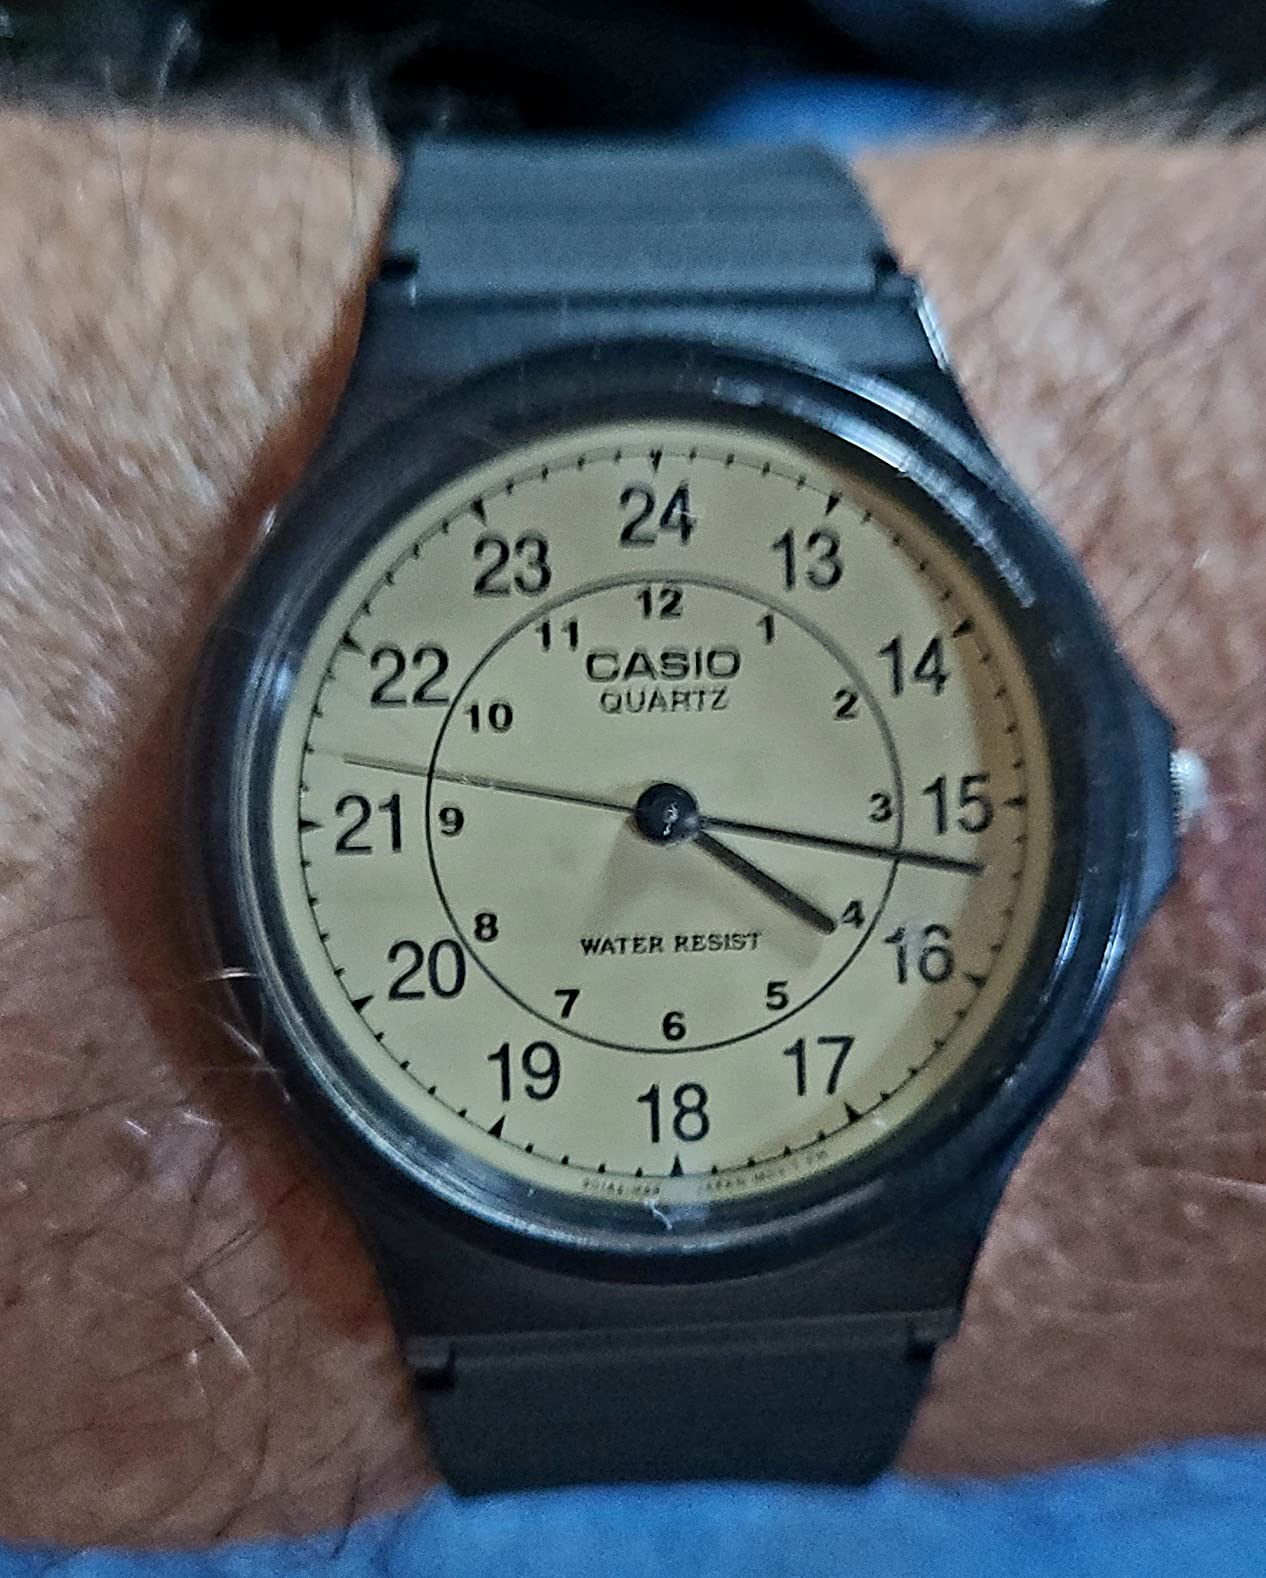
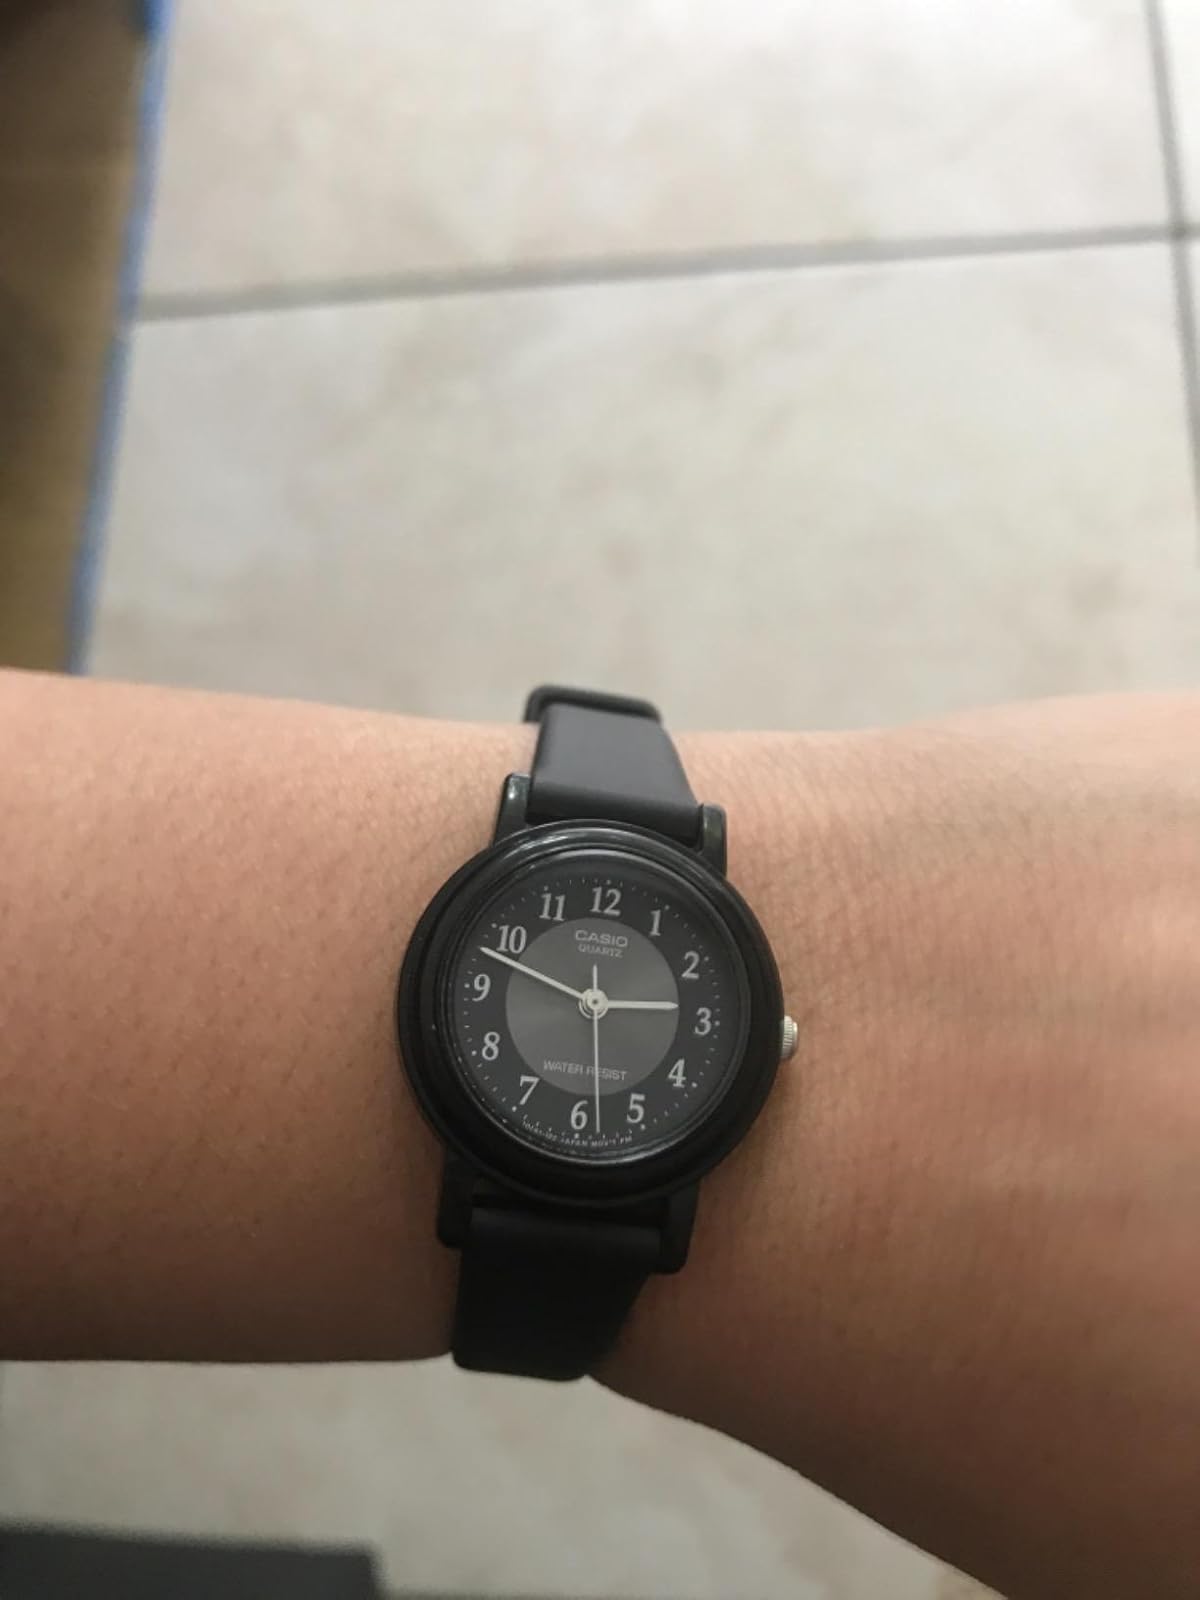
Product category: accessories_watch
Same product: no